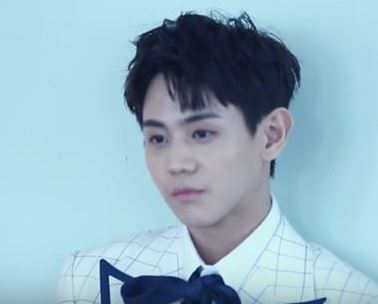
ยัง โย-ซ็อบ

|name = ยัง โย-ซ็อบ
|image = 10-Star 매거진 7월호 화보 양요섭 (2).jpg
|caption = โยซ็อบใน พ.ศ. 2560
|birth_place = โซล, ประเทศเกาหลีใต้
|instruments = ร้องนำ
|years_active = 2009–ปัจจุบัน
ยัง โย-ซ็อบ (; เกิด 5 มกราคม พ.ศ. 2533) หรือที่รู้จักกันทั่วไปว่า โยซ็อบ เป็นนักร้องและนักแสดงละครเพลงชาวเกาหลีใต้ เขาเป็นนักร้องนำของบอยกรุ๊ปไฮไลต์ (วงดนตรีเกาหลีใต้)|ไฮไลต์
== ผลงานเพลง==
=== อีพี ===
*"The First Collage" (2012)
* "白 (White)" (2018)
== อ้างอิง ==
==แหล่งข้อมูลอื่น==
หมวดหมู่:นักร้องเกาหลีใต้
หมวดหมู่:บุคคลที่เกิดในปี พ.ศ. 2533
หมวดหมู่:ศิลปินสังกัดคิวบ์เอนเตอร์เทนเมนต์
หมวดหมู่:สมาชิกของไฮไลต์
หมวดหมู่:ไอดอลชายชาวเกาหลีใต้
หมวดหมู่:นักแสดงชายจากโซล